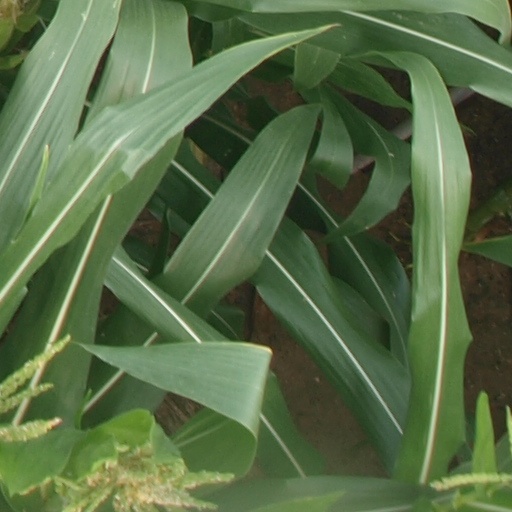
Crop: maize; corn